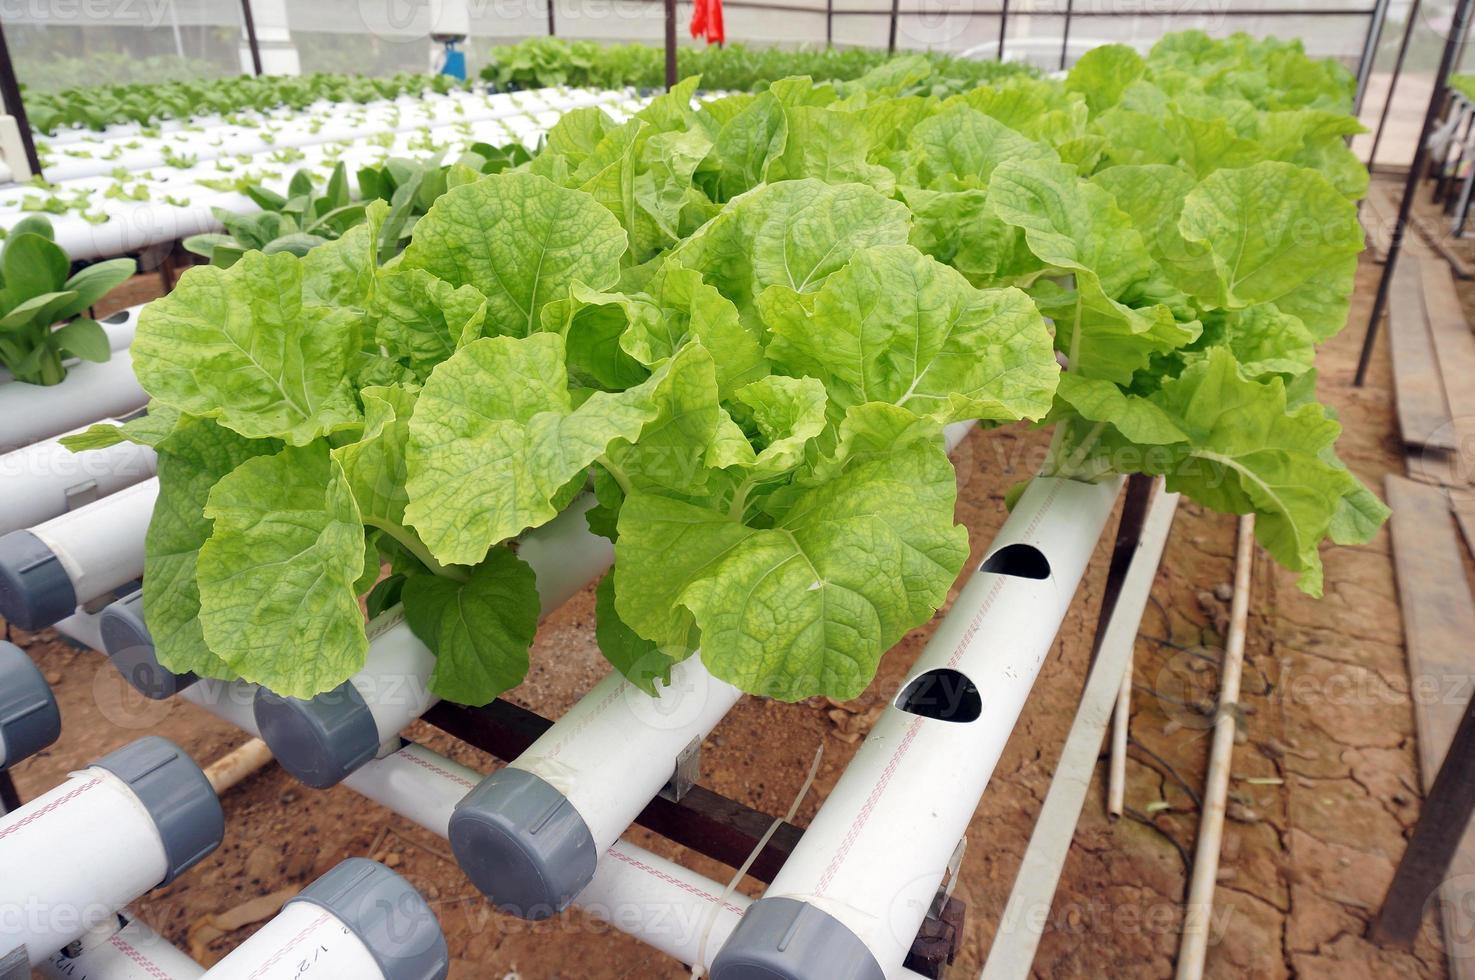
Miche yenye muonekano wa kijani kibichi iliyomea na kustawi baada ya kupandwa kwenye vifaa maalum vya hydroponiki, vinavyotumia maji yenye virutubisho na madini stahiki kwa ukuaji wa mimea pasipo kuhitaji uwepo wa udongo.